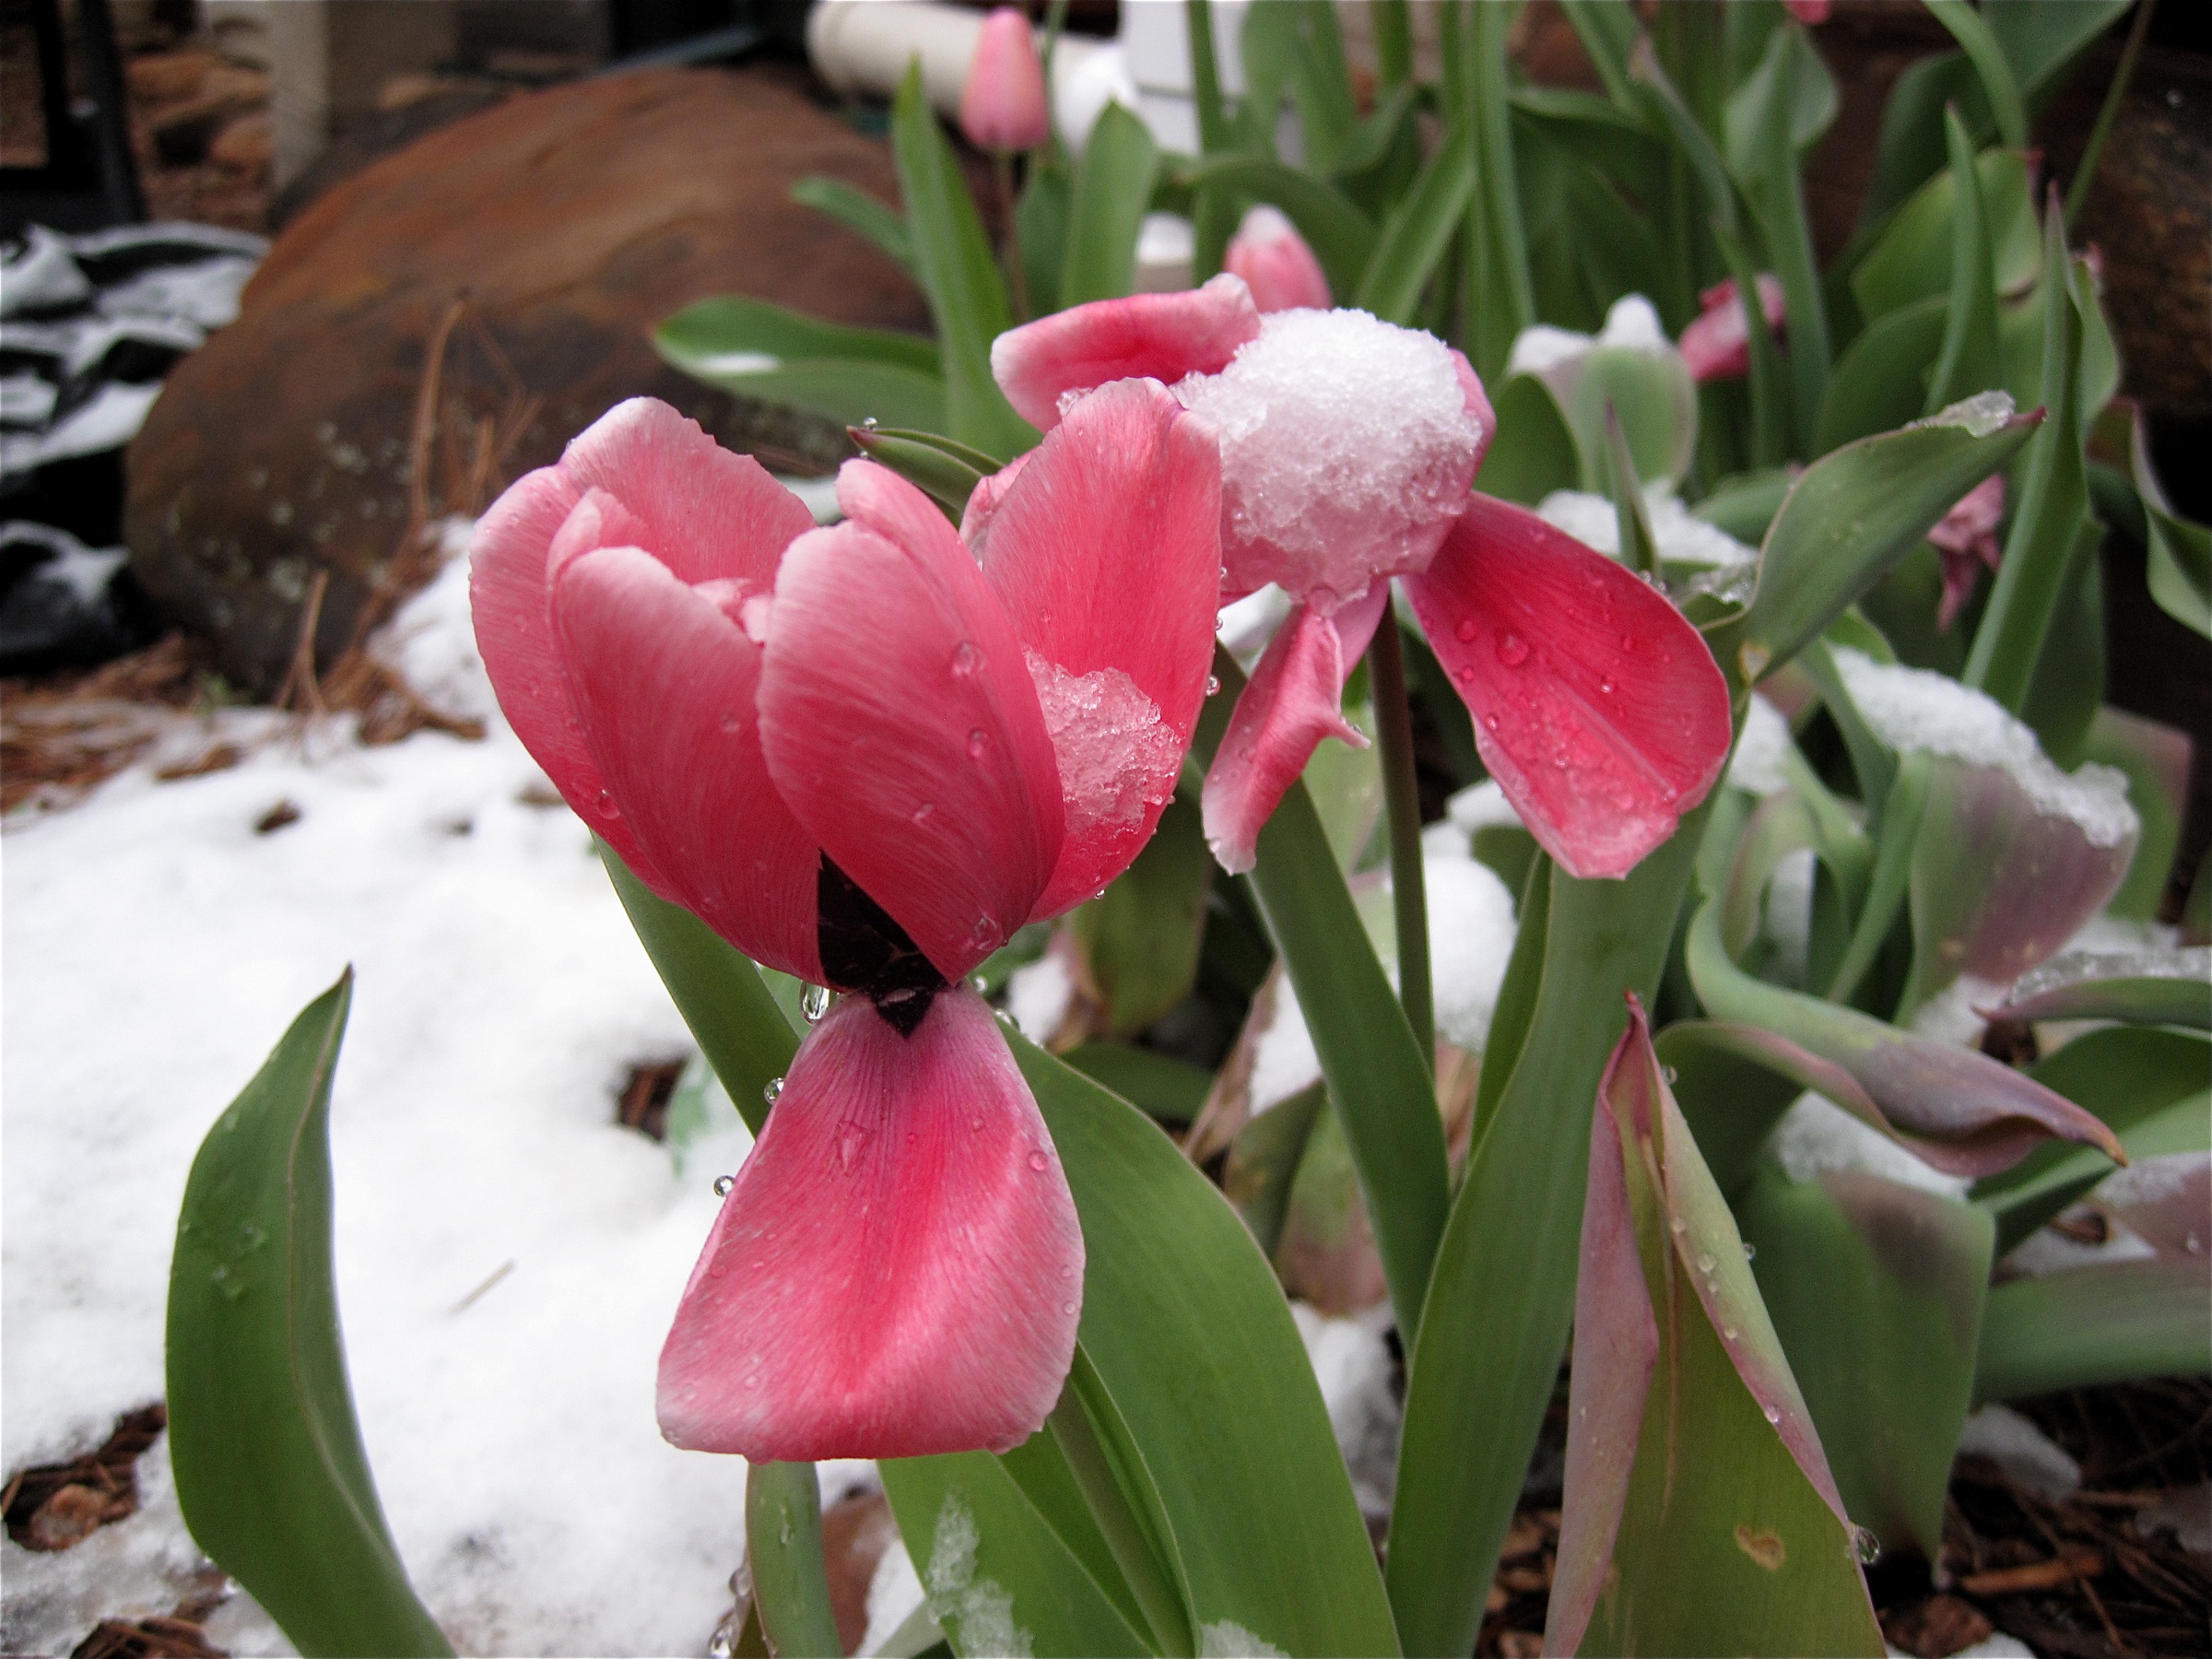
blossom, plant, flower, petal, botany, flora, 2009365, flowering plant, land plant